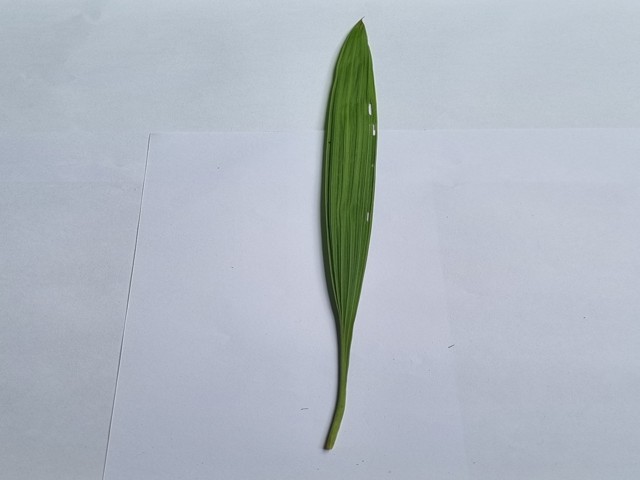
Plant: betal